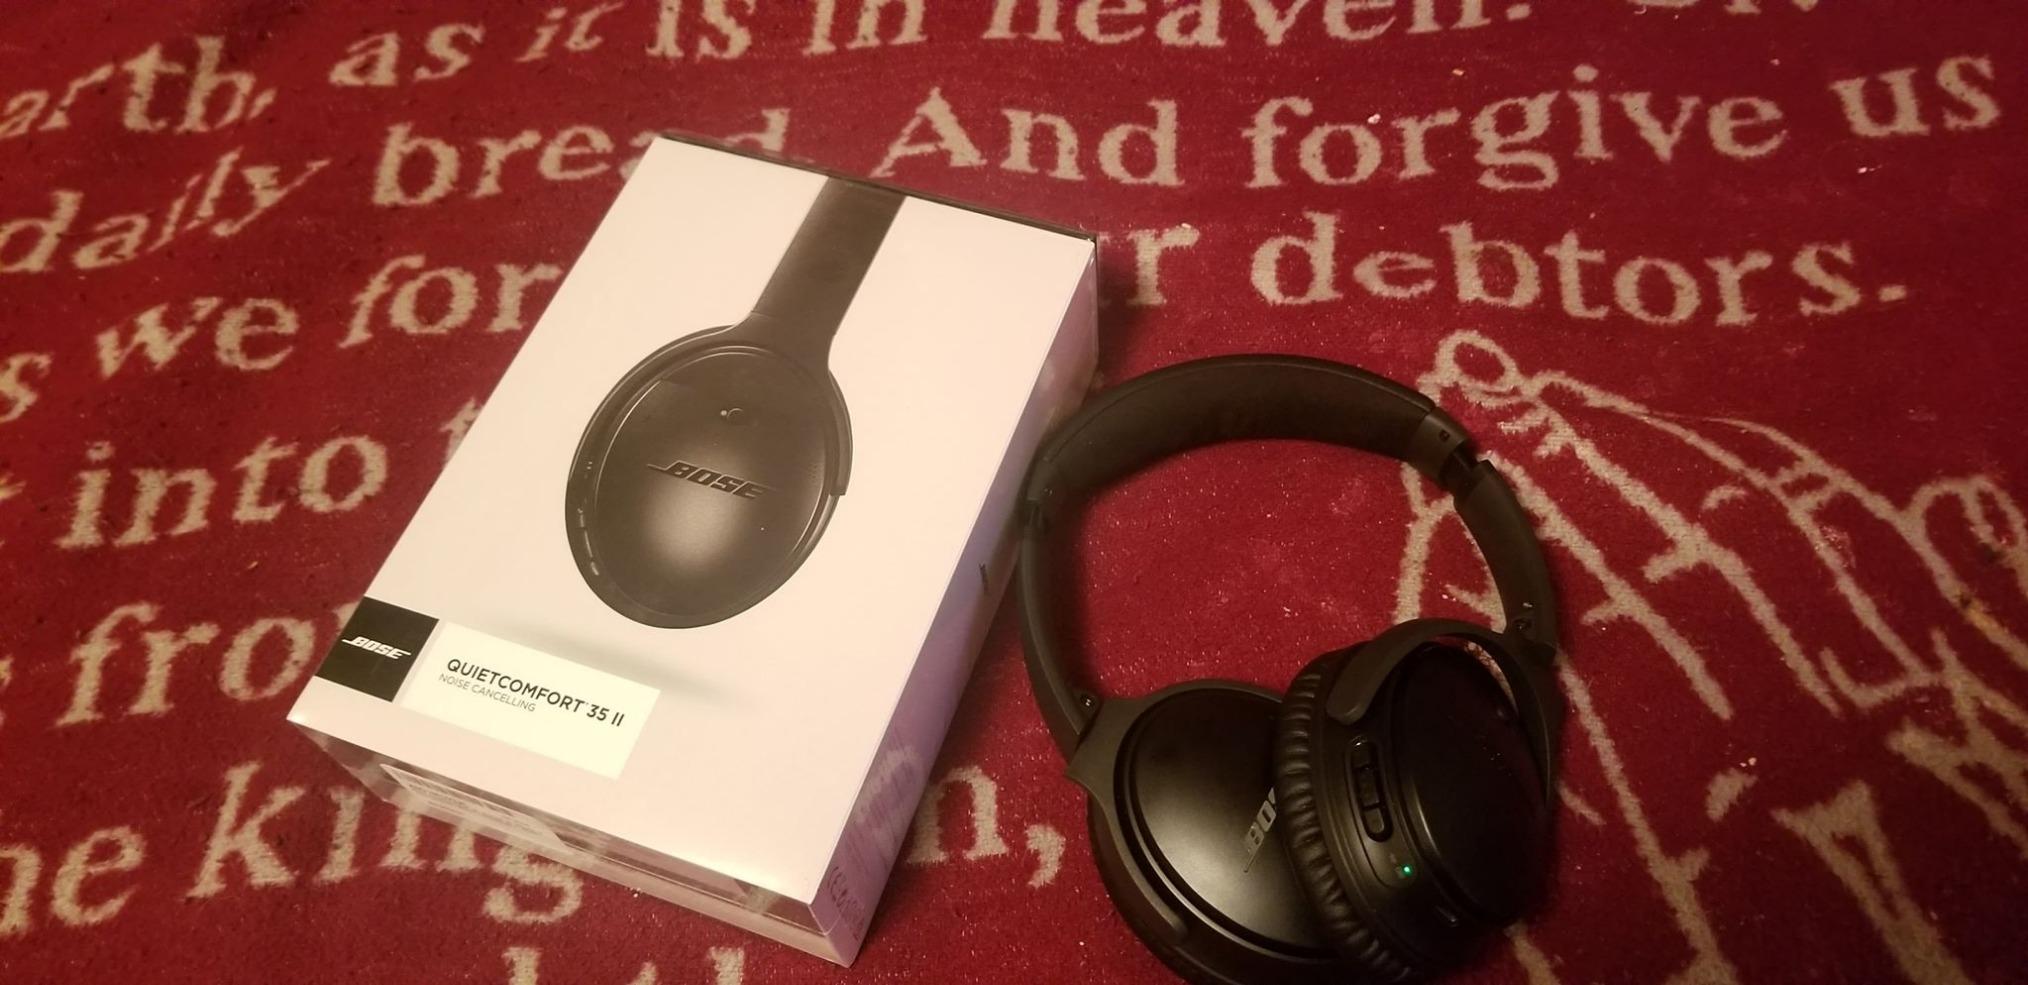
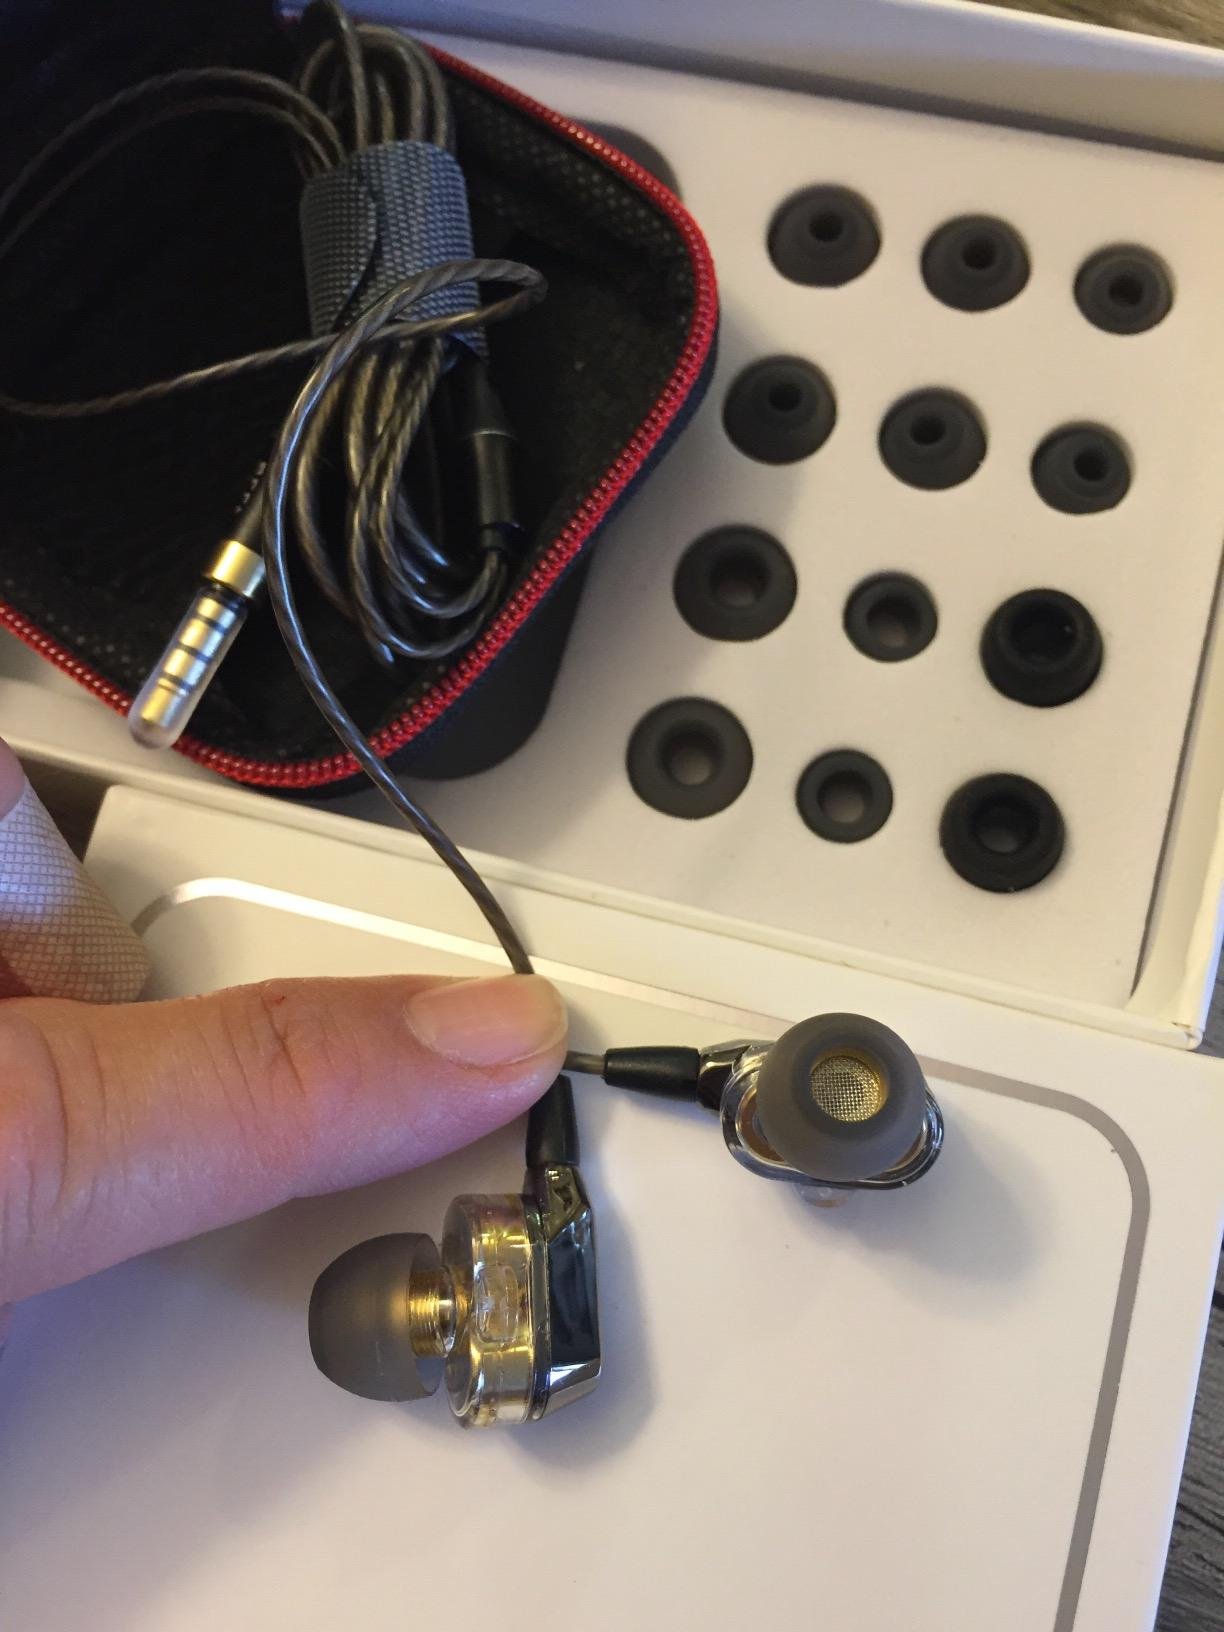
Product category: headphones
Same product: no